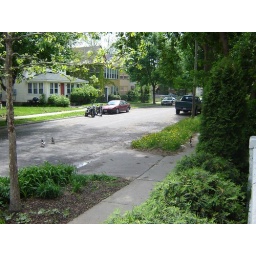
A few ducks just appeared in front of the house this morning